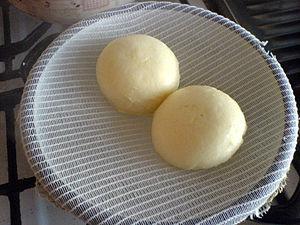
La cuisine polonaise, [pɔlska 'kuxɲa] est un style de cuisine et de préparation des aliments très populaire en Pologne. La cuisine polonaise a évolué au cours des siècles pour devenir très éclectique en raison de l'histoire de la Pologne. Cette cuisine présente de nombreuses similitudes avec d'autres pays slaves, en particulier les cuisines tchèque et slovaque.